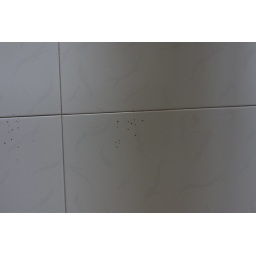
02 floor marks near main door 2